Nick Lipscombe

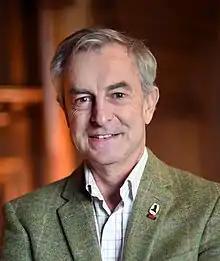
Nick Lipscombe in 2014

Colonel Nicolas John Lipscombe (born 5 June 1958 in Angers, France) is a British historian, author, tour guide, lecturer and university tutor.